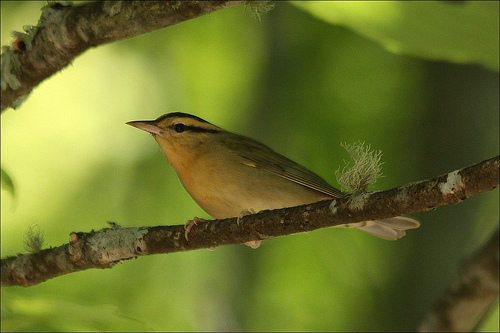
this bird is mostly yellow with slightly darker wings and a black crown and eyebrow.
this bird has a short straight bill, a bright yellow eyebrow, and a light yellow stomach.
this is a bird with a yellow belly, grey wings and a black eyebrow.
this bird has a yellow belly and breast with a short pointy bill.
this bird has a brown crown, a short bill, and a tan breast
this yellow bird has a pointed beak and grey wings and tail.
the bird has a yellow breast, black eyering, and green wingbars.
this is a small green bird, with light green eyebrows and belly, and a pointed bill.
this medium sized bird has a pail yellow body with greenish wings and tail, it has black eye marks and a black cap.
this bird is tan with brown and has a long, pointy beak.
Species: Worm Eating Warbler